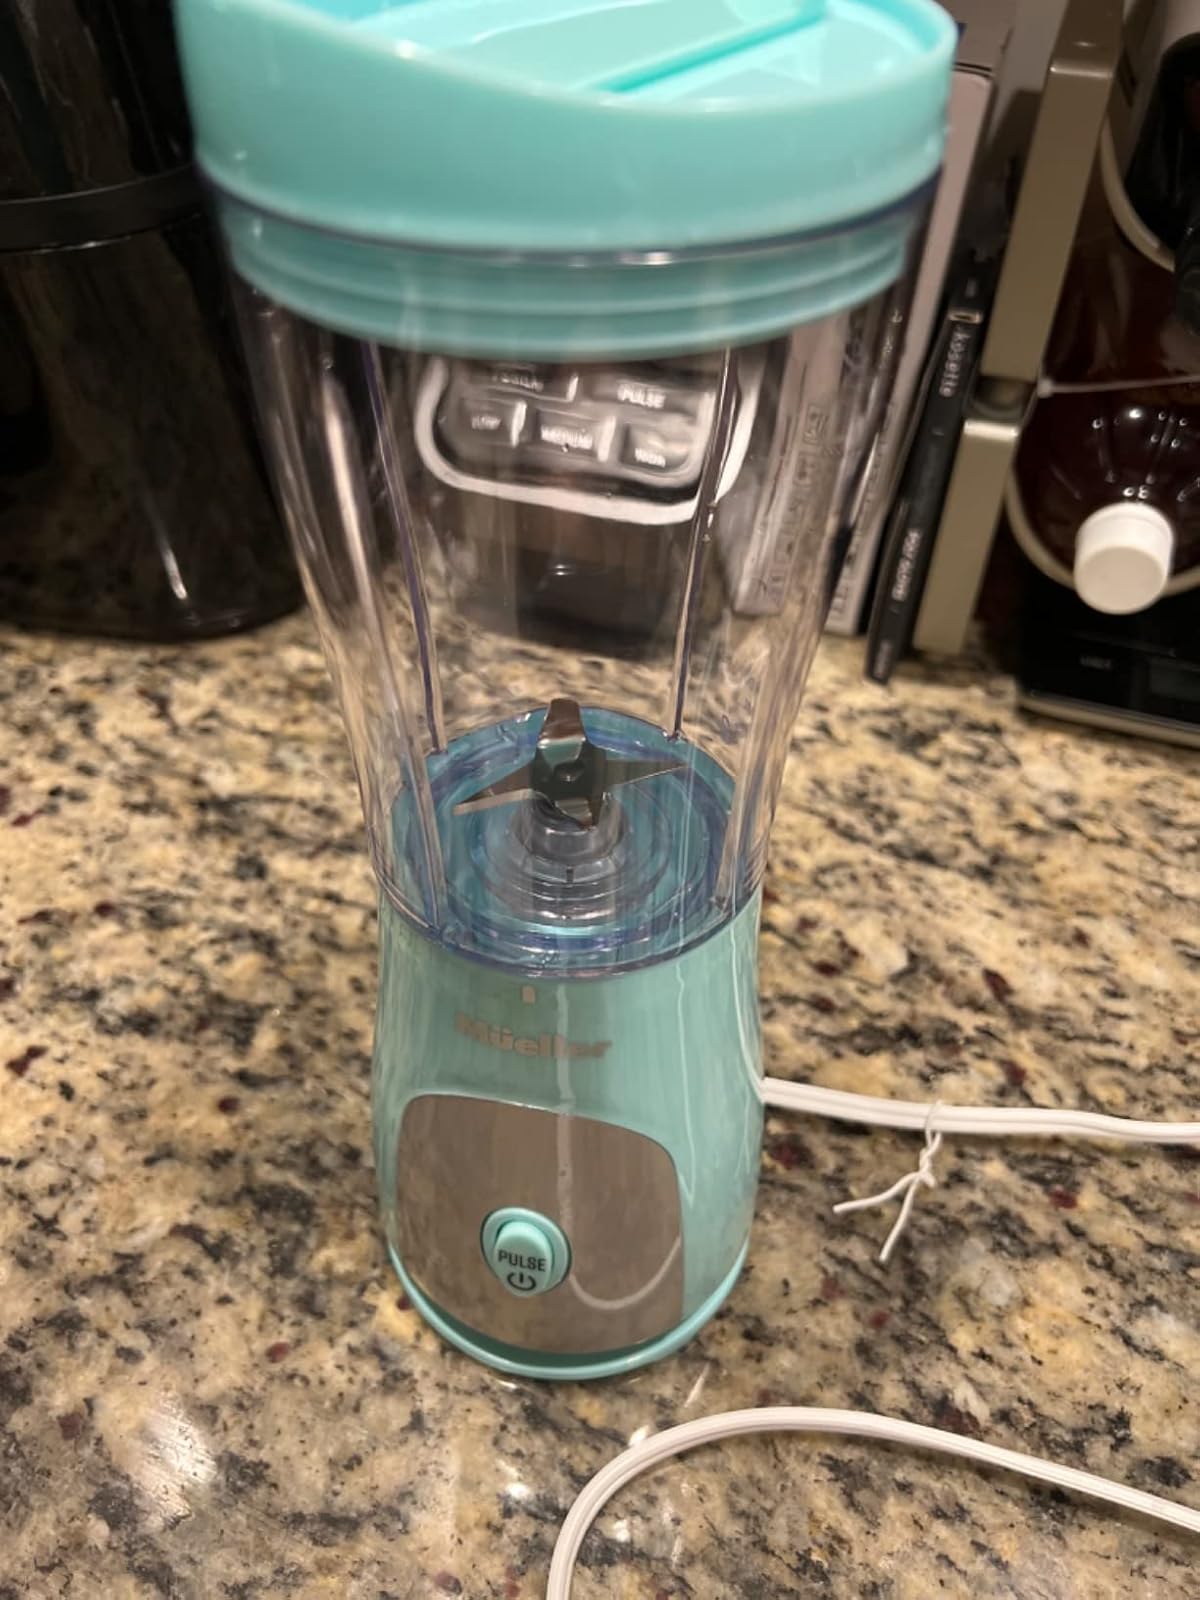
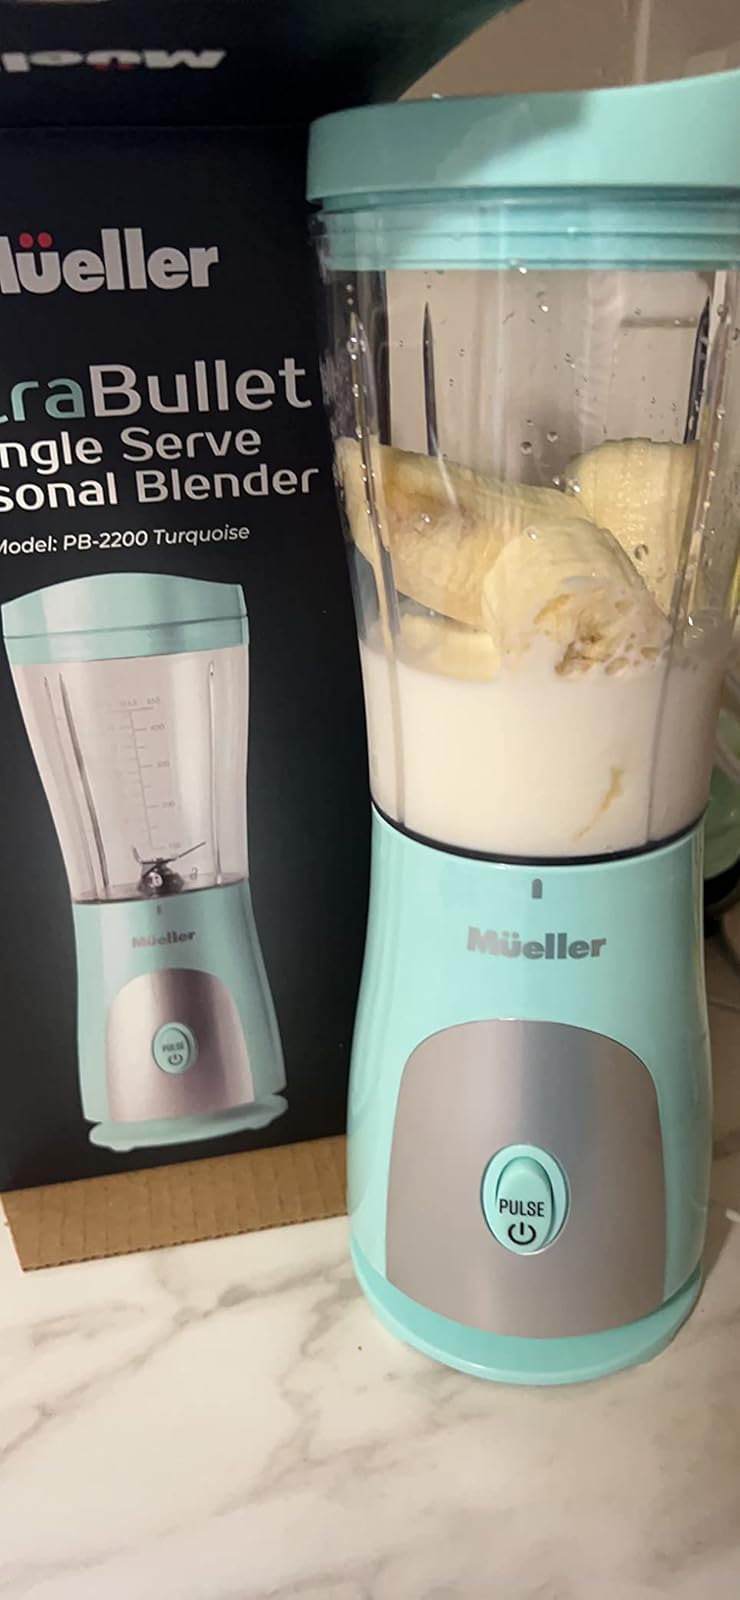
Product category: items_blender
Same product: yes